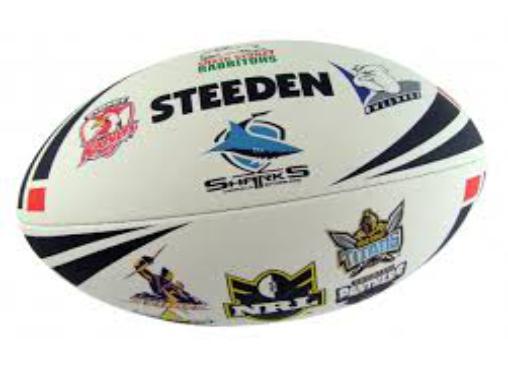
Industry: Sports